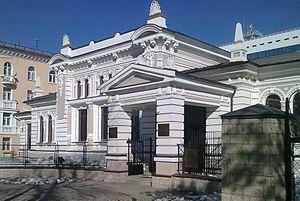
Oufa est une ville de l'Ouest de la Russie. Située à une centaine de kilomètres des monts Oural, elle est la capitale et la plus grande ville de la république de Bachkirie, en Russie. Elle en représente le centre industriel, économique, scientifique et culturel. Sa population s'élevait à 1 128 787 habitants en 2020.